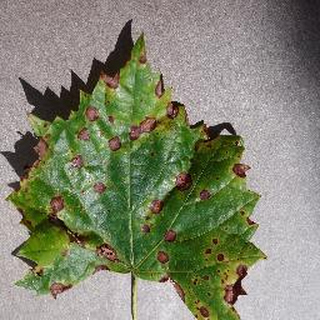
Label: grape_black_rot